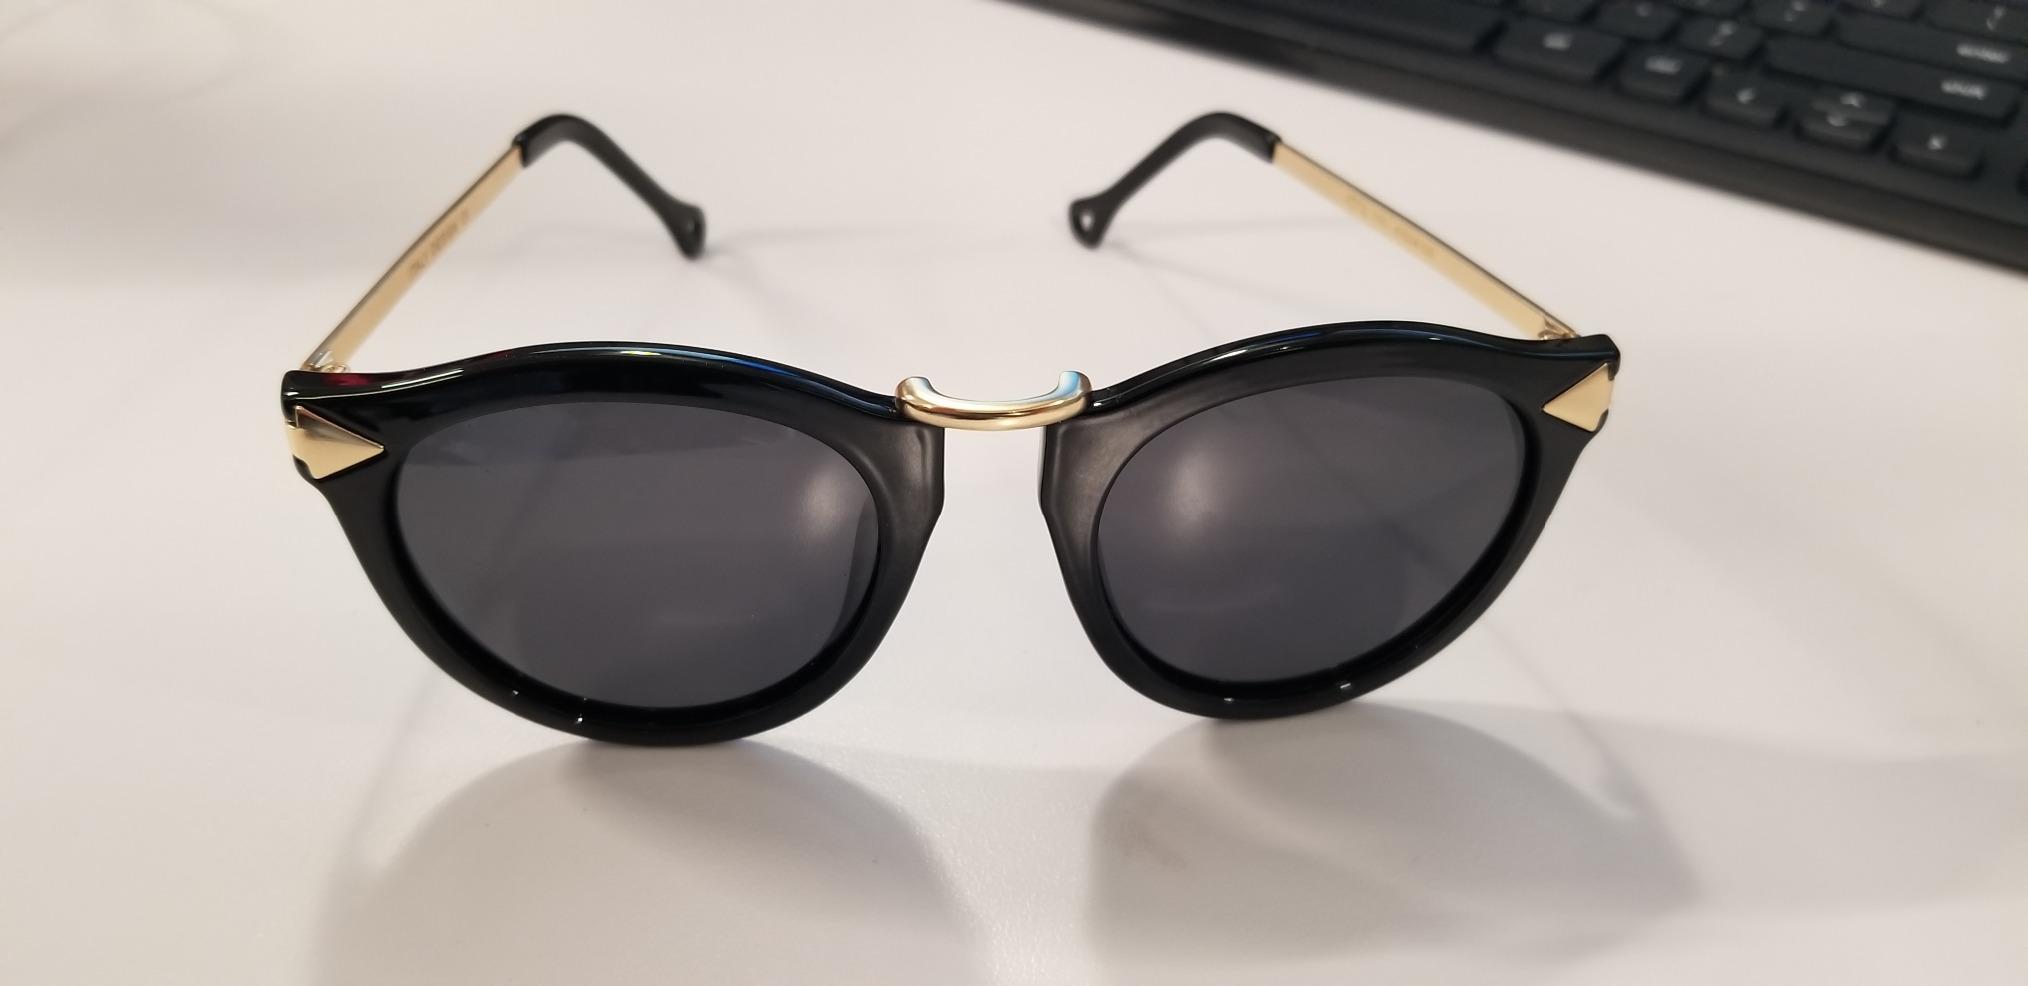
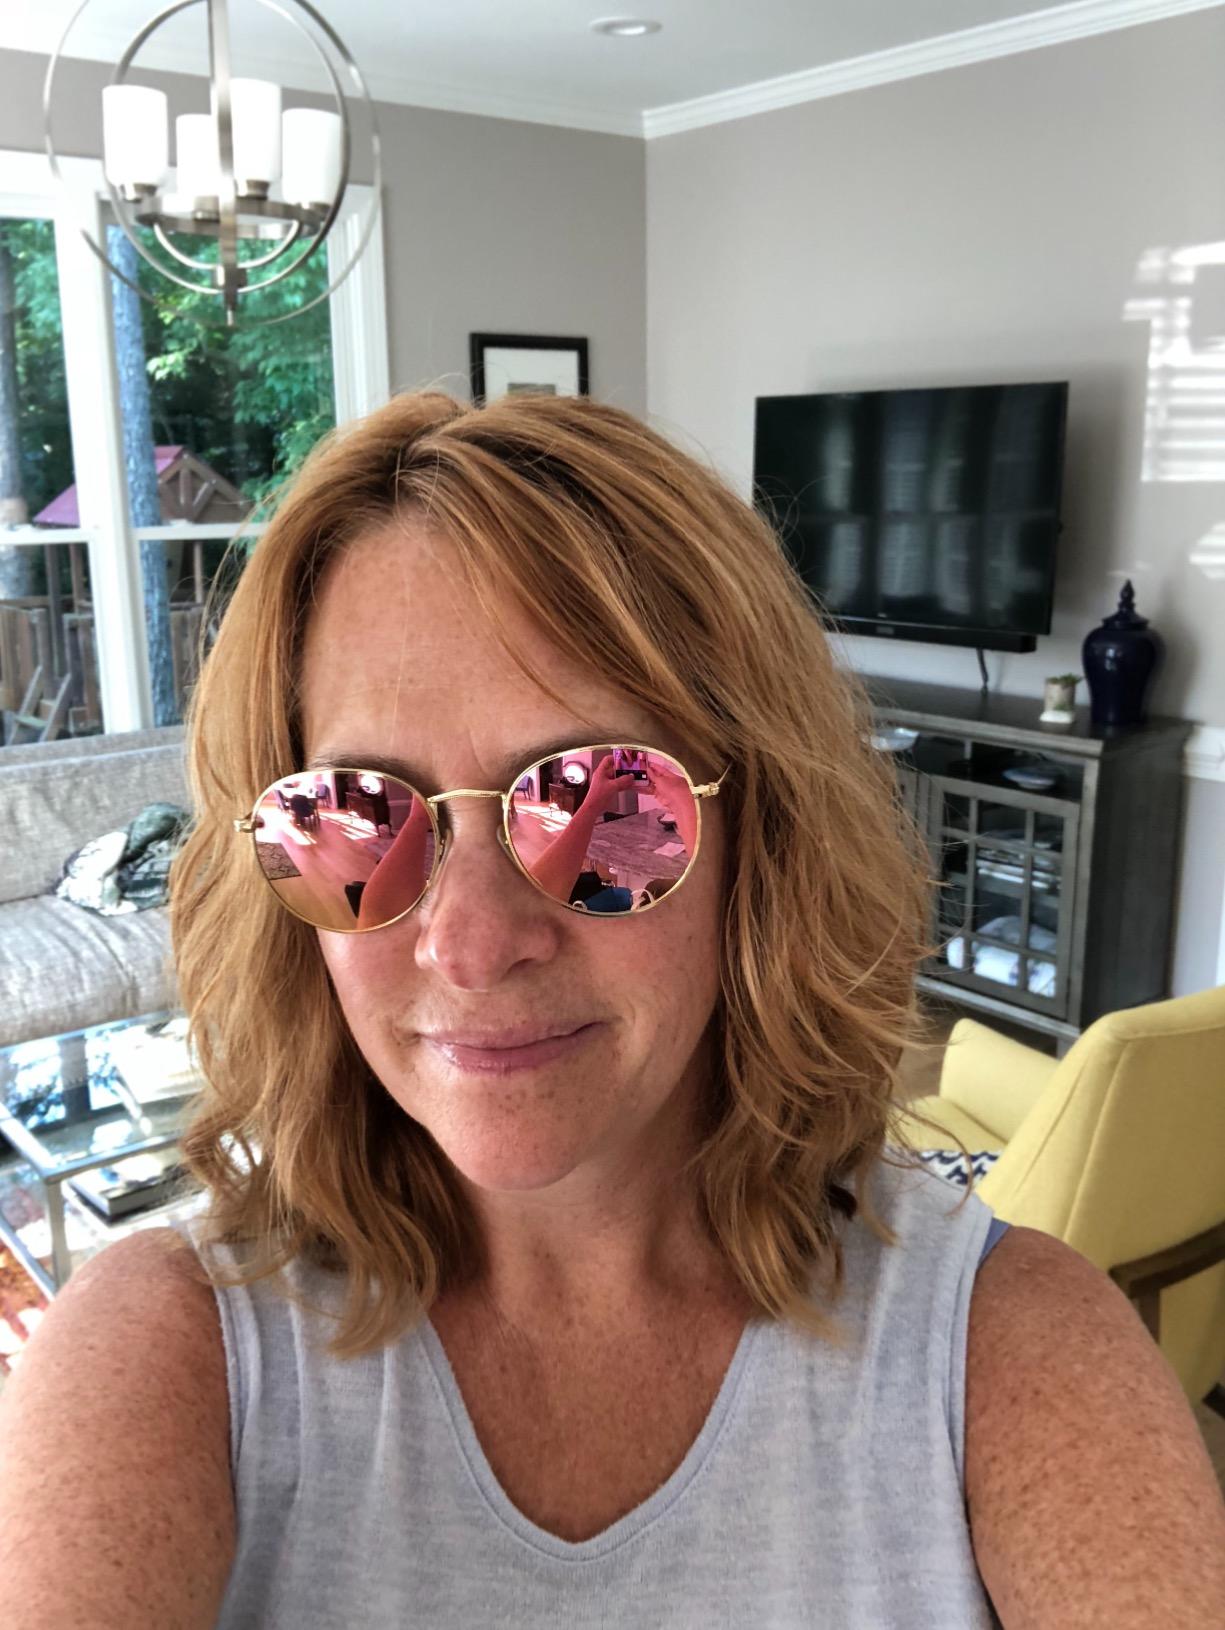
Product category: accessories_sunglasses
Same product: no